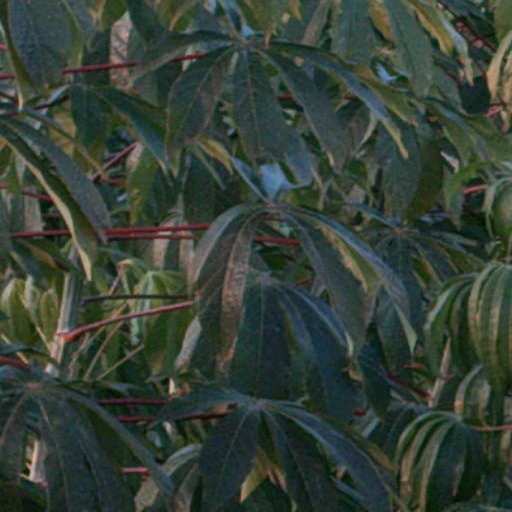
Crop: cassava